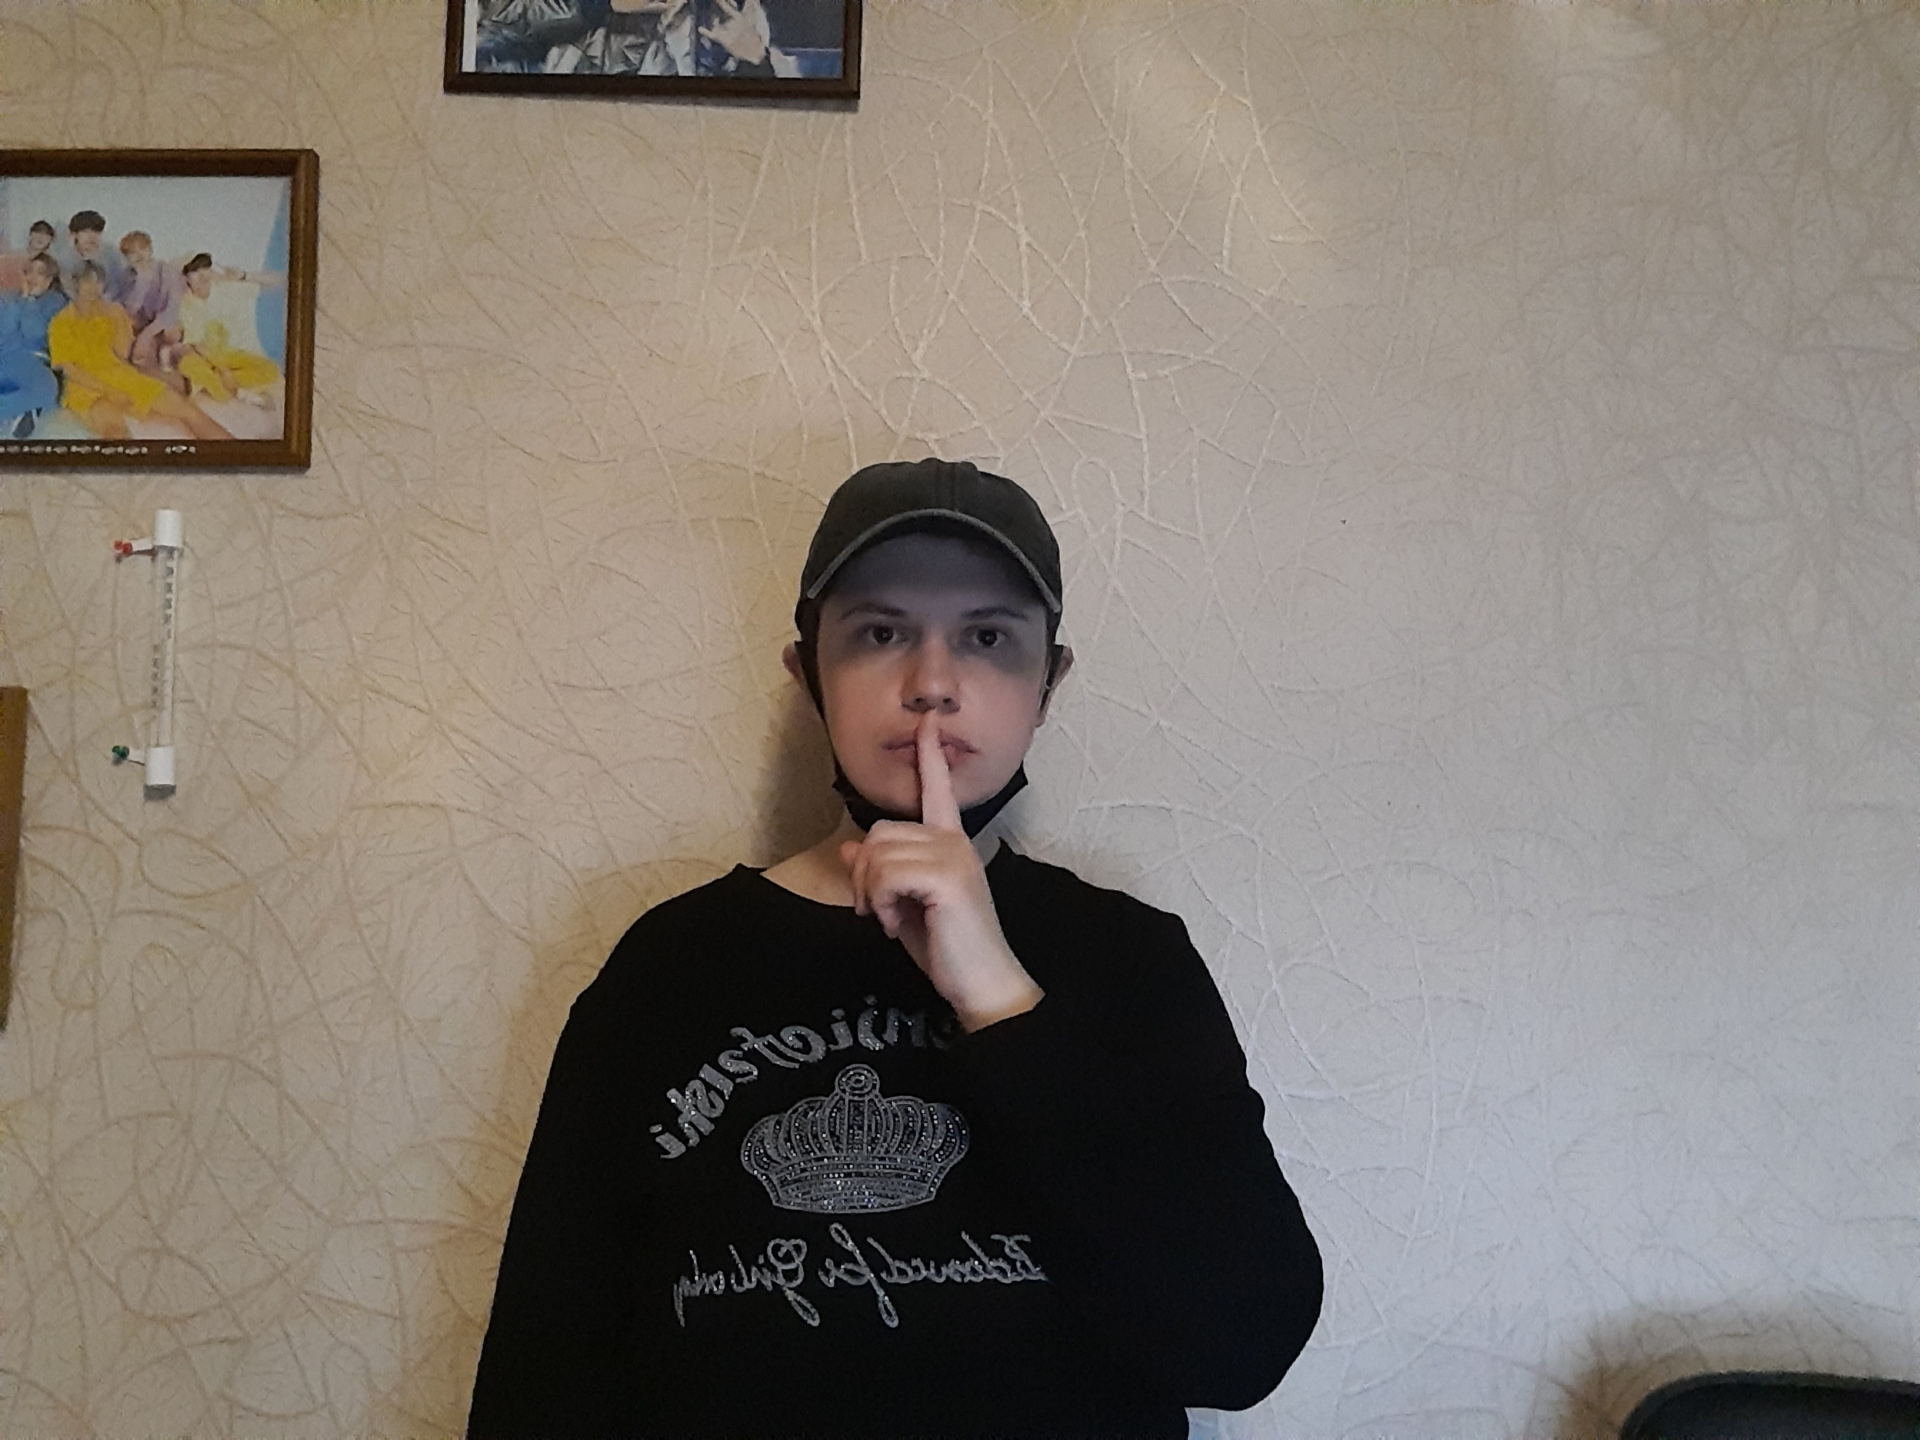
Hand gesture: mute